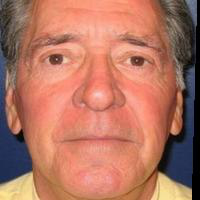
Age group: age 66-80